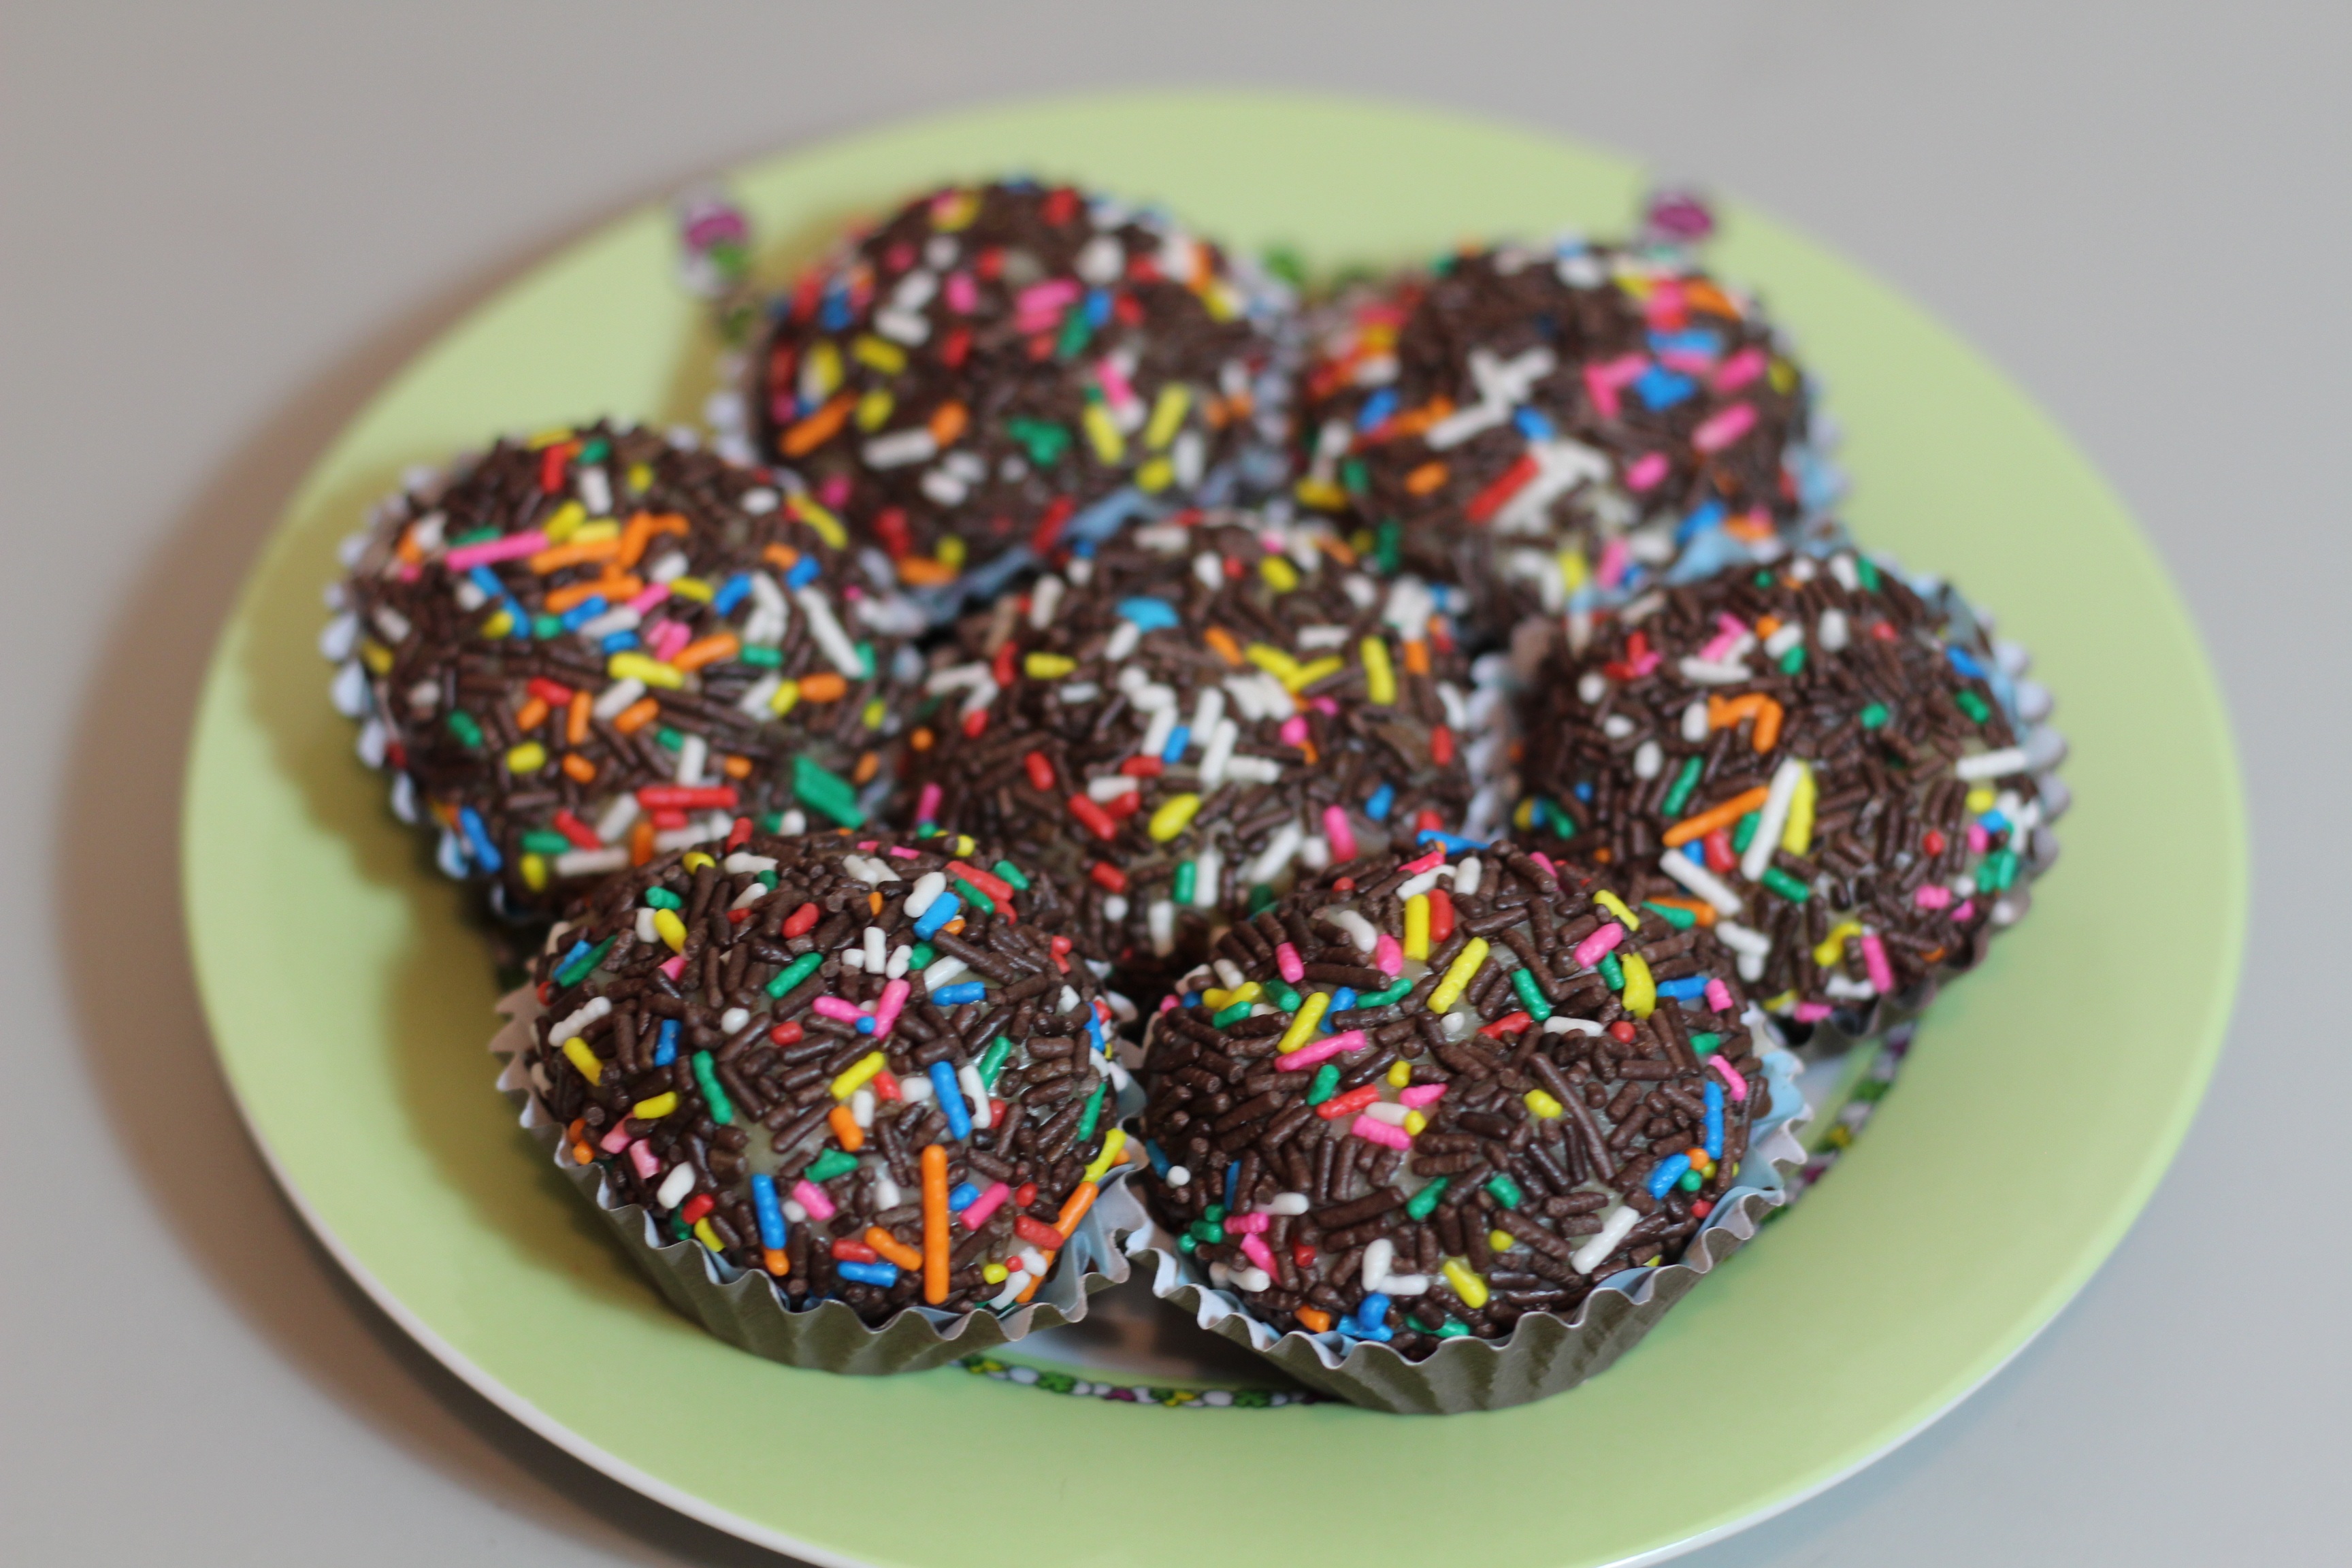
food, produce, colorful, chocolate, dessert, sweet dish, icing, party, candy, grainy, birthday, sweetness, traditional, sprinkles, confectionery, goodies, bonbon, brigadier, nutella, nonpareils, snack food, two loves